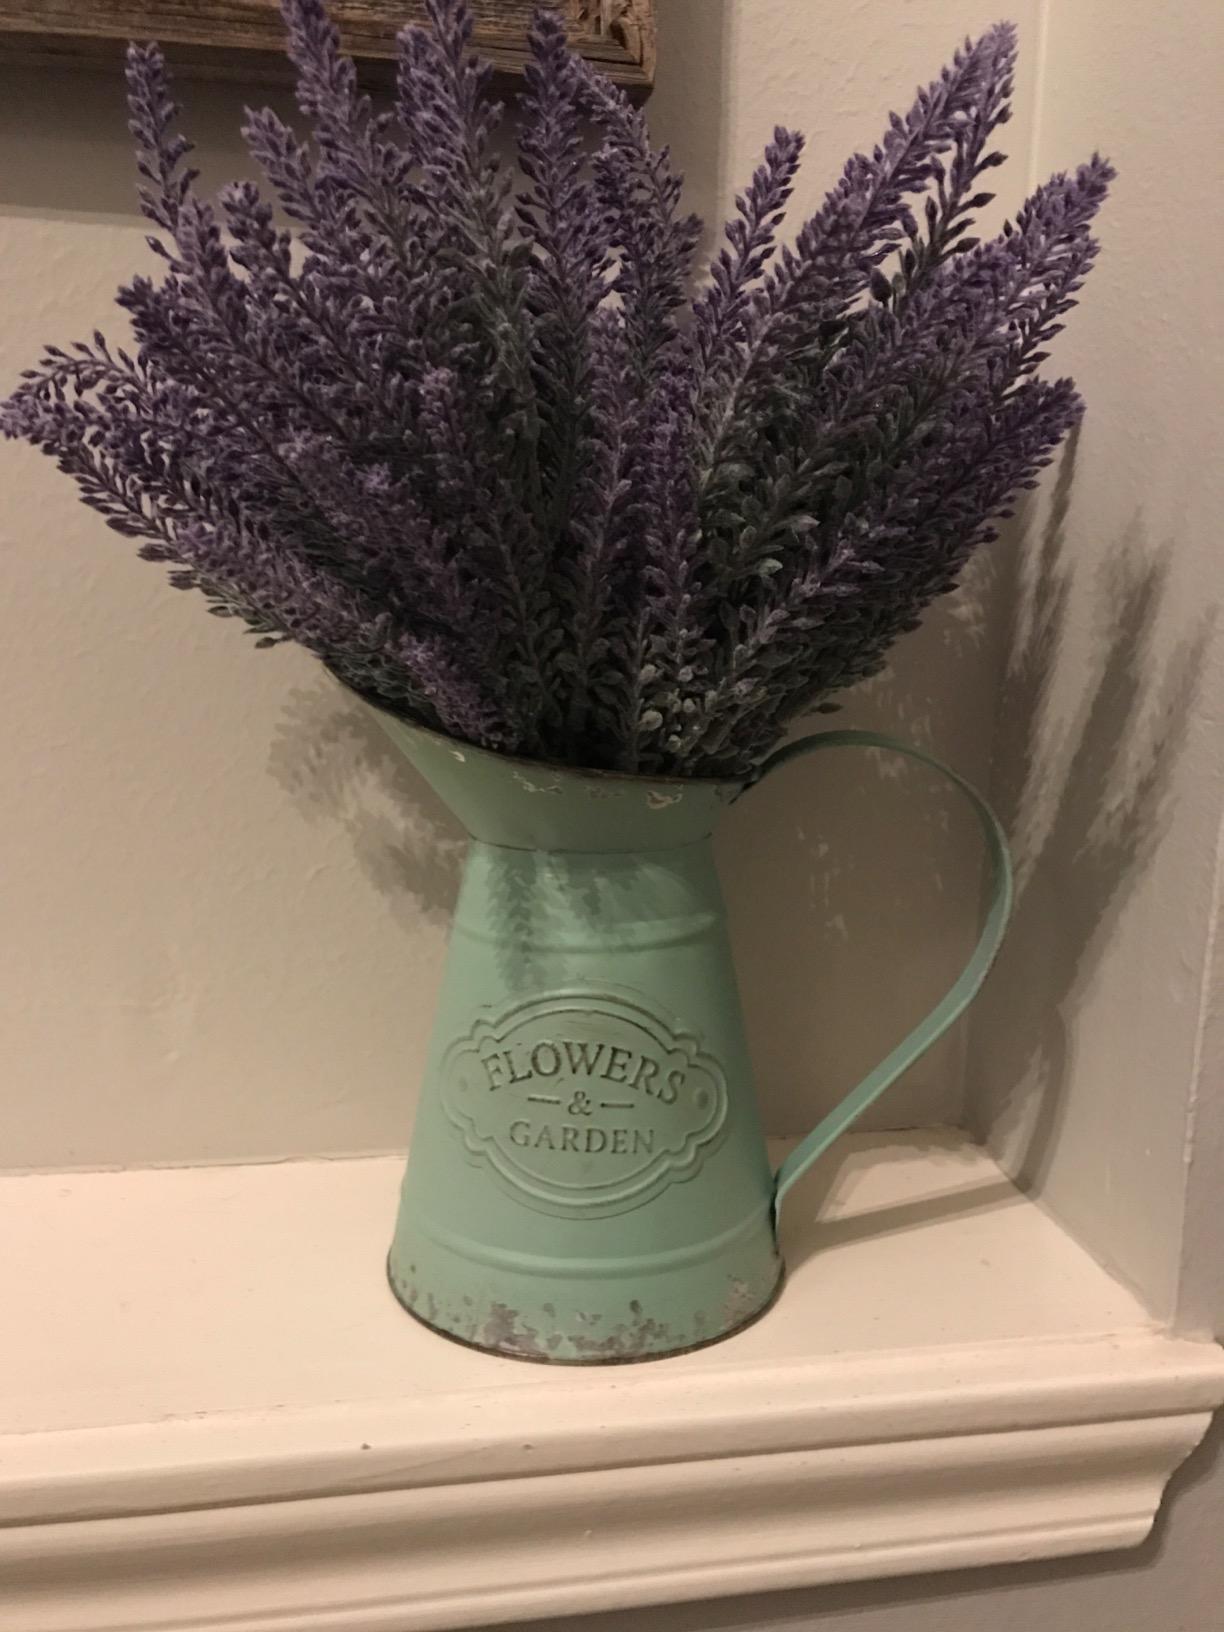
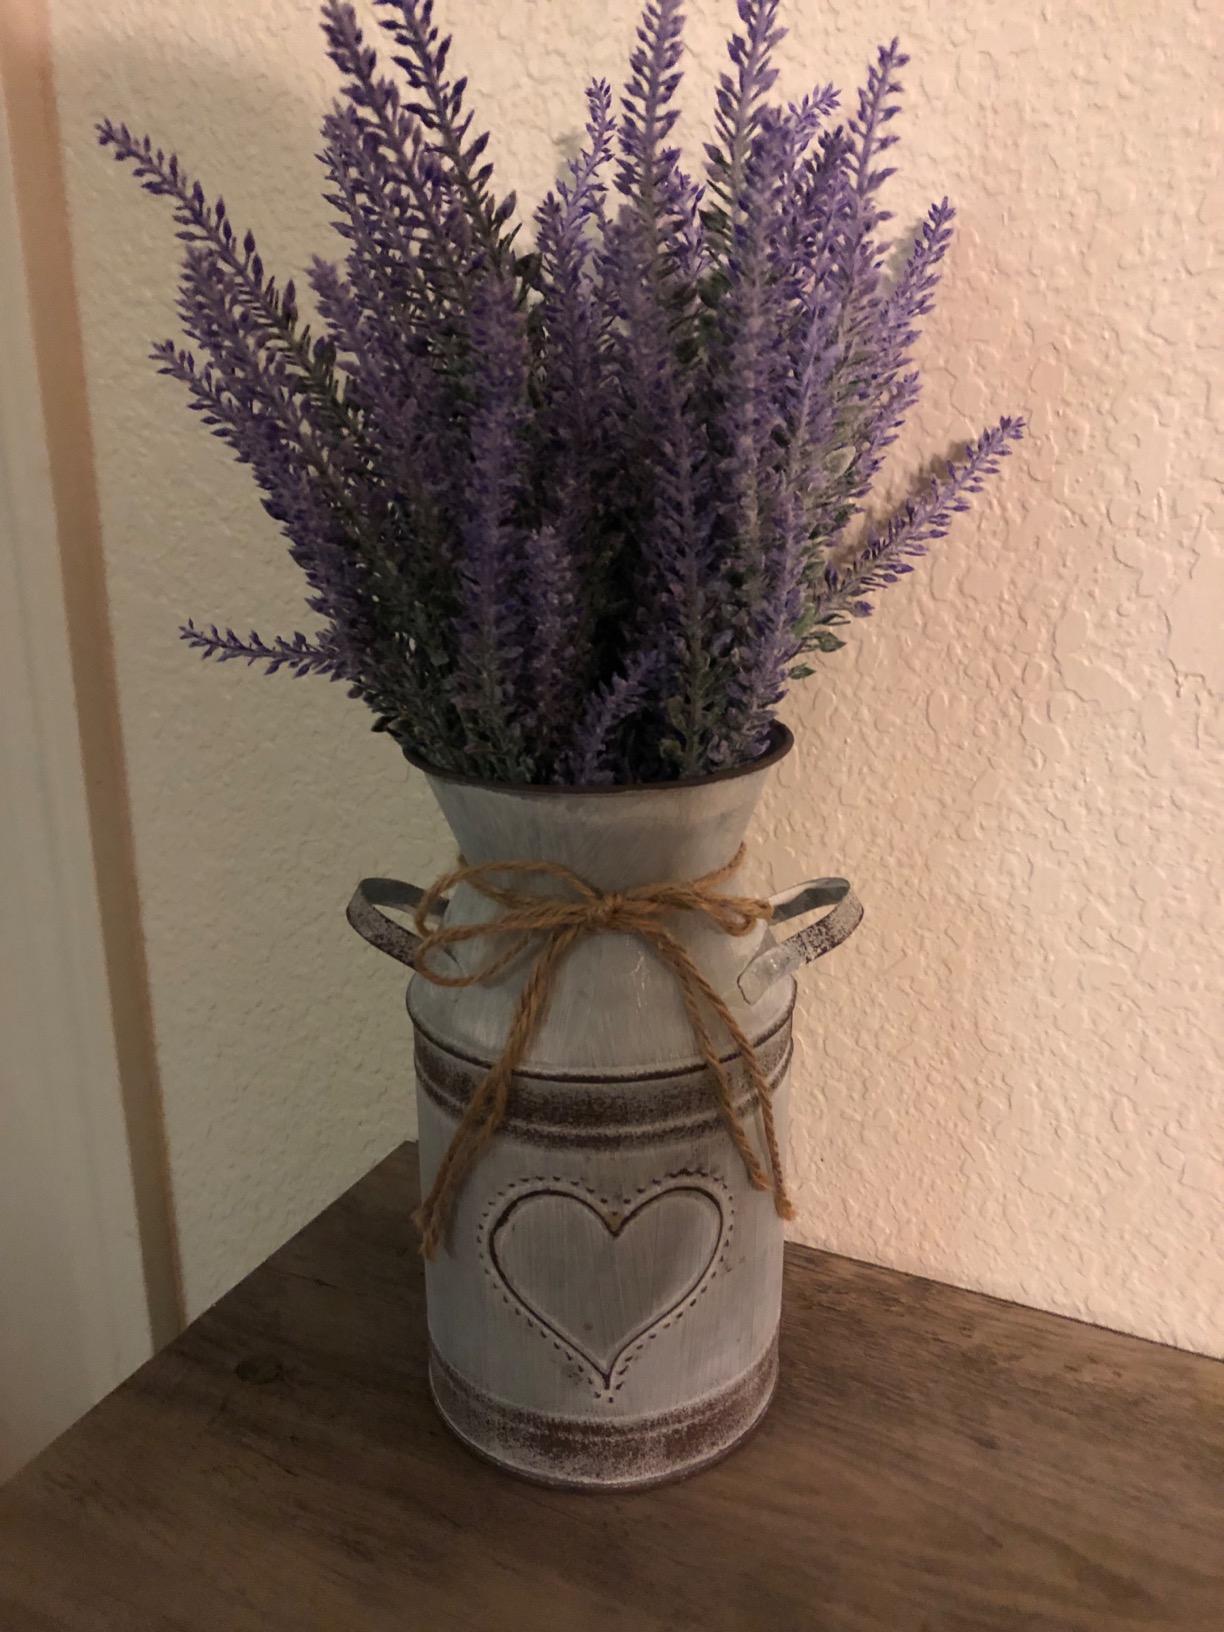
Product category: vase
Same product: no